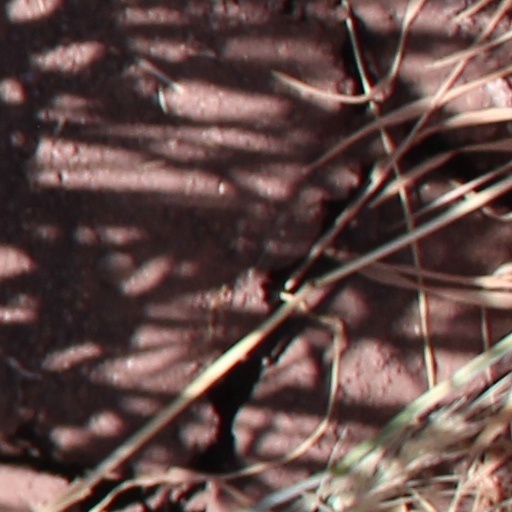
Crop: wheat